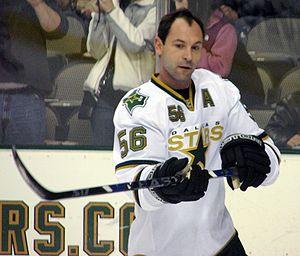
Joueur Russe professionnel de hockey sur glace, Sergueï Zoubov.
Le temple de la renommée du hockey soviétique et russe a été créé en 1948. Les joueurs faisant partie du temple portent officiellement le titre de « maître des sports » - Заслуженный мастер спорта en russe - que ce soit de l'URSS ou de la Russie.
Sergueï Aleksandrovitch Zoubov - en russe : Сергей Александрович Зубов et en anglais : Sergei Zubov est un joueur professionnel russe de hockey sur glace devenu entraîneur.